Sungai Pelek

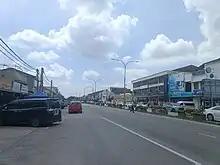
Sungai Pelek town

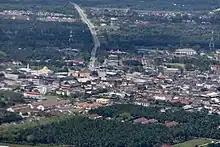
Aerial view of Sungai Pelek in 2023

Sungai Pelek is a town in Sepang District, Selangor, Malaysia. The town is located about 20 minutes from the Sepang International Circuit and about 25 minutes from the Kuala Lumpur International Airport. The town is near Bagan Lalang beach. It has numerous mangrove forests and the local clay supports a thriving brick-making industry.